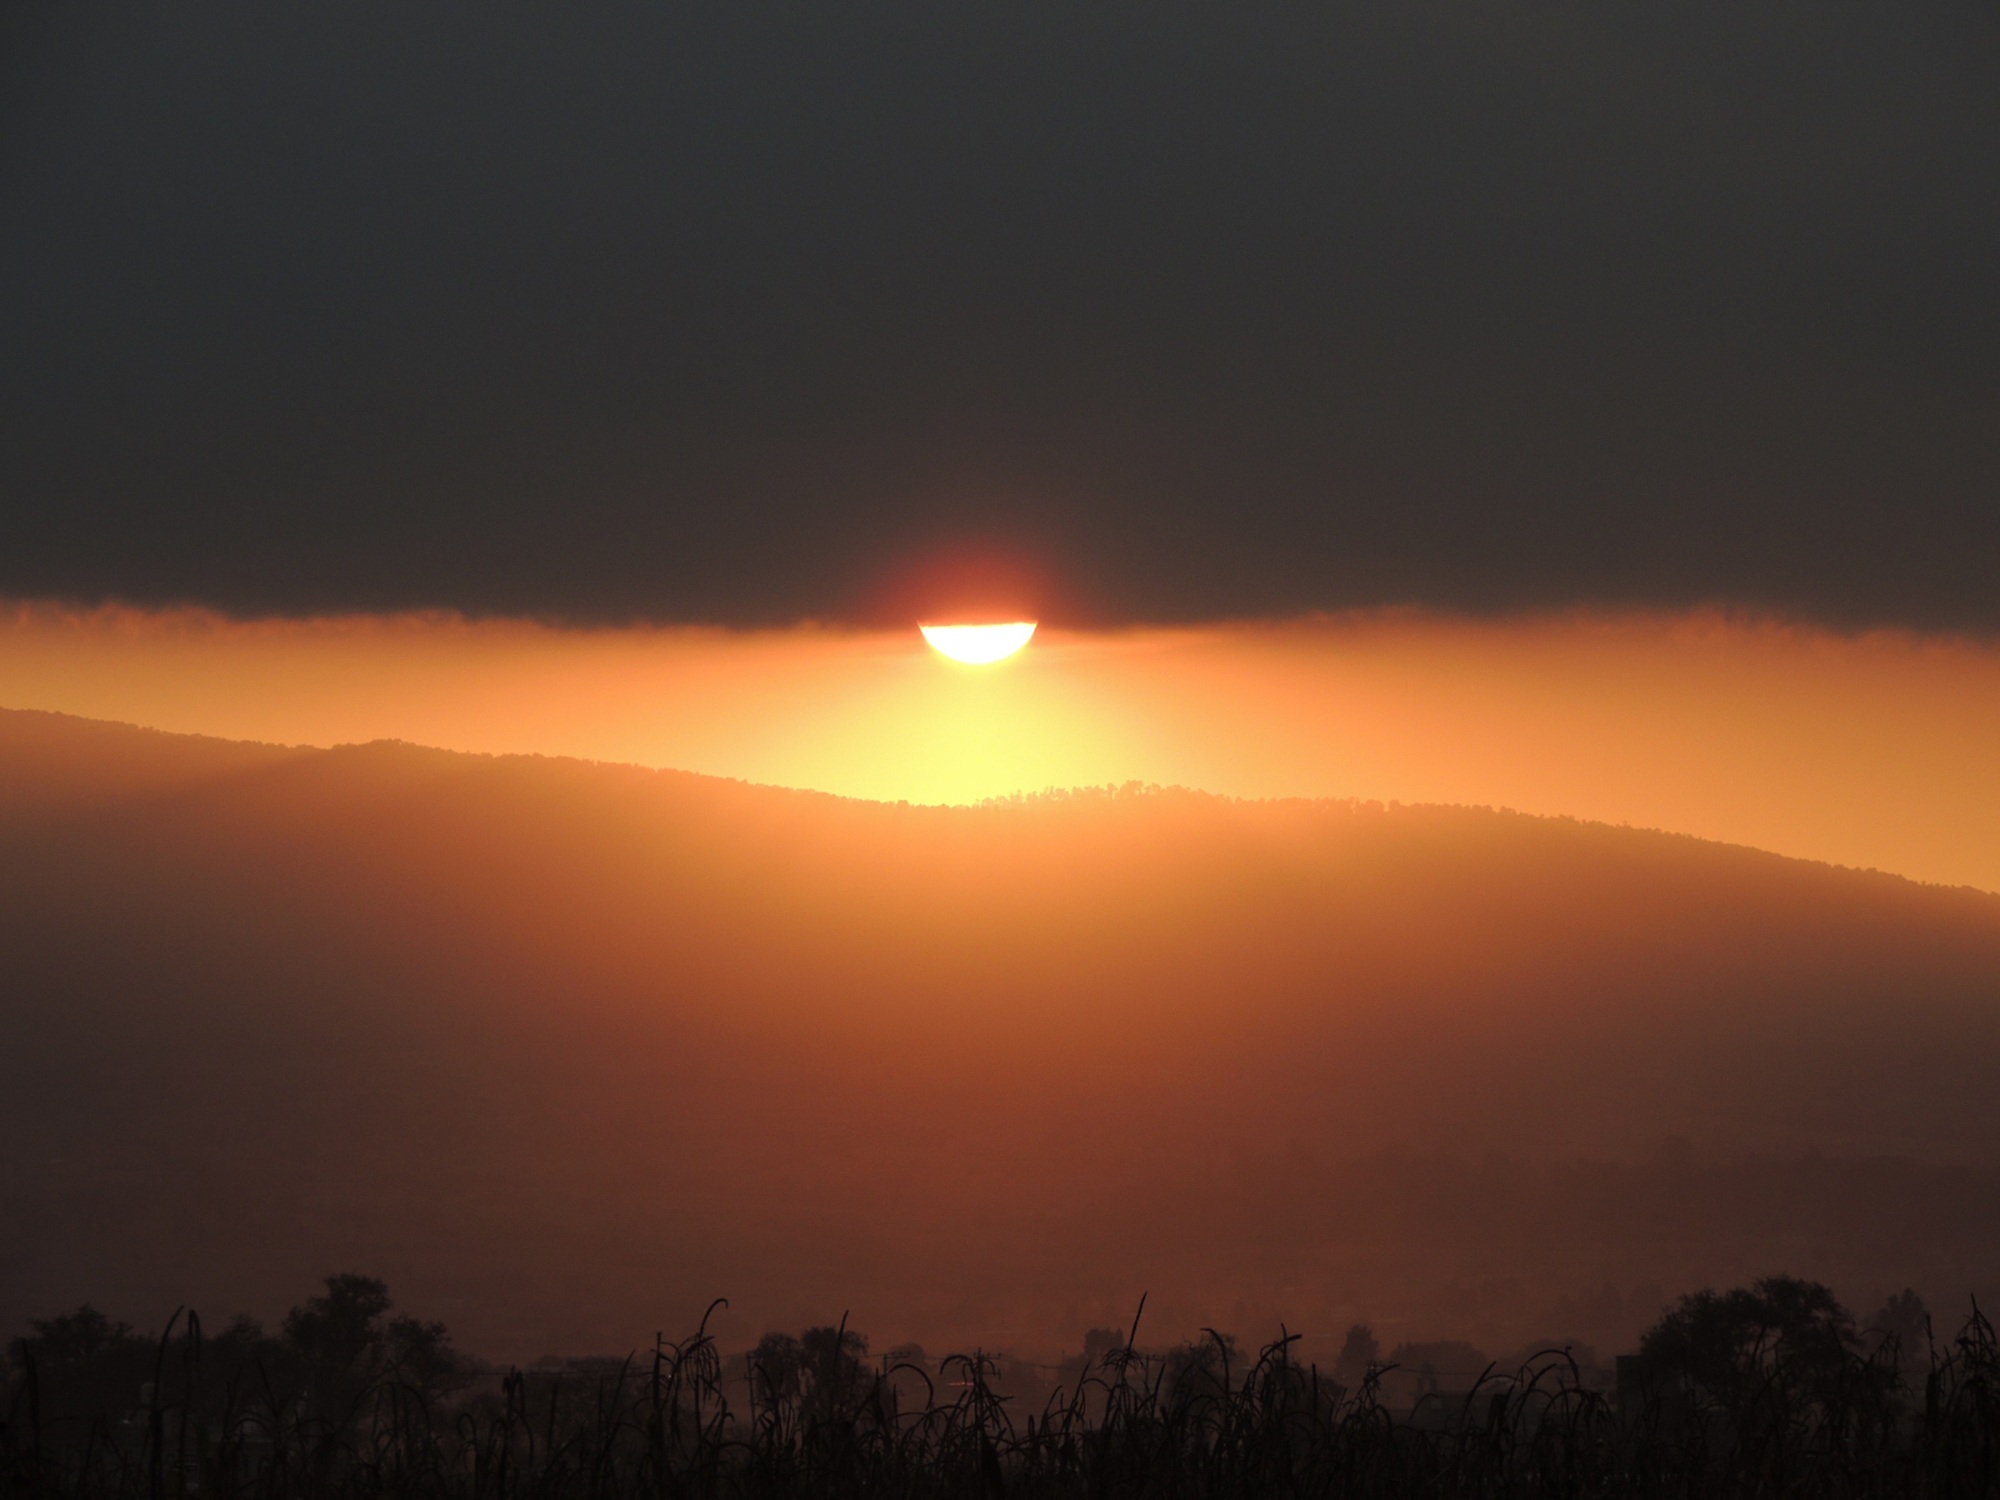
nature, horizon, mountain, cloud, sky, sun, sunrise, sunset, sunlight, morning, dawn, atmosphere, dusk, evening, orange, yellow, afterglow, atmospheric phenomenon, red sky at morning